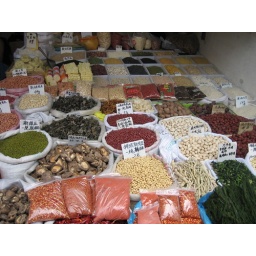
A fun store in the now gone but missed Xiangyang fruit and veg market